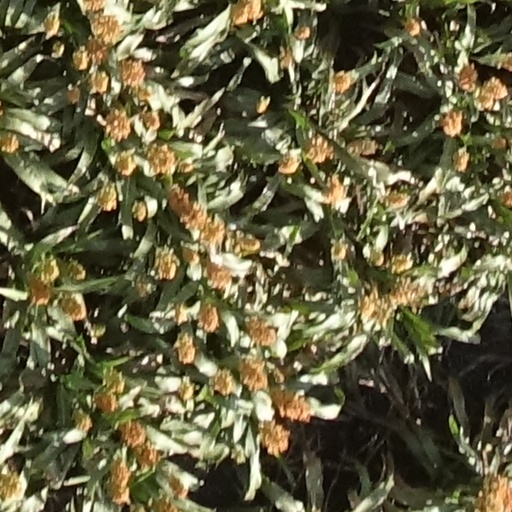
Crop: sorghum